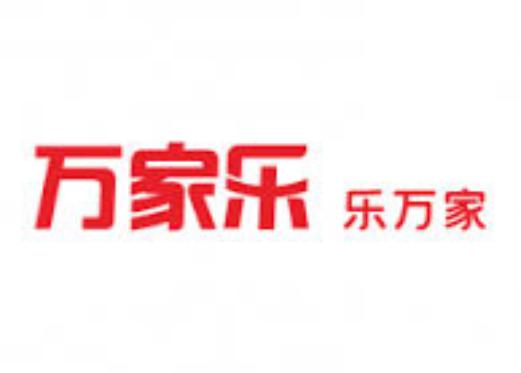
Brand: macro
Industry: Necessities